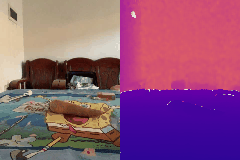
Label: carrot